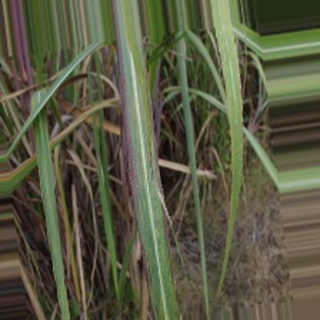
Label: sugarcane_bacterial_blight